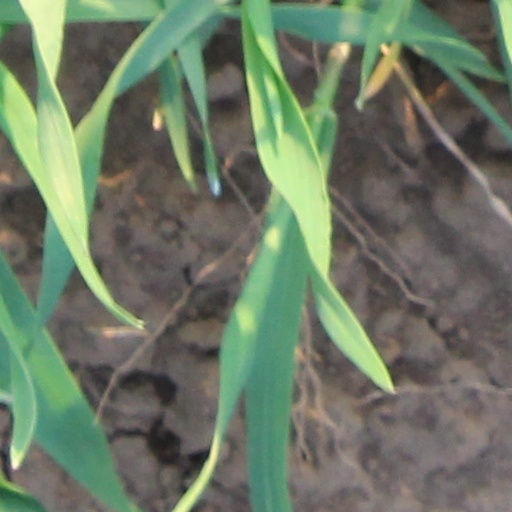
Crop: wheat